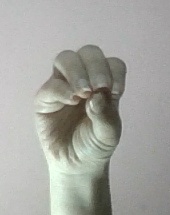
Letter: ha